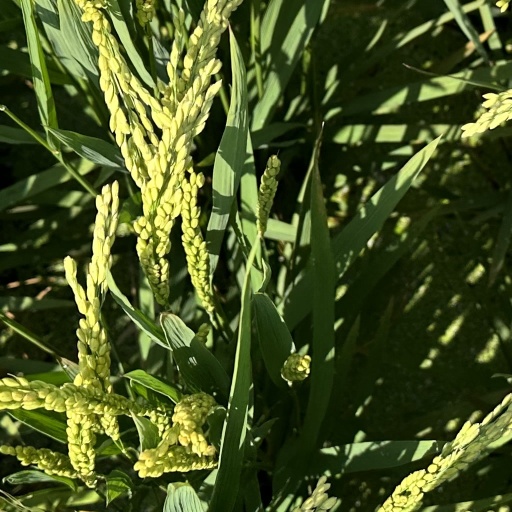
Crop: rice